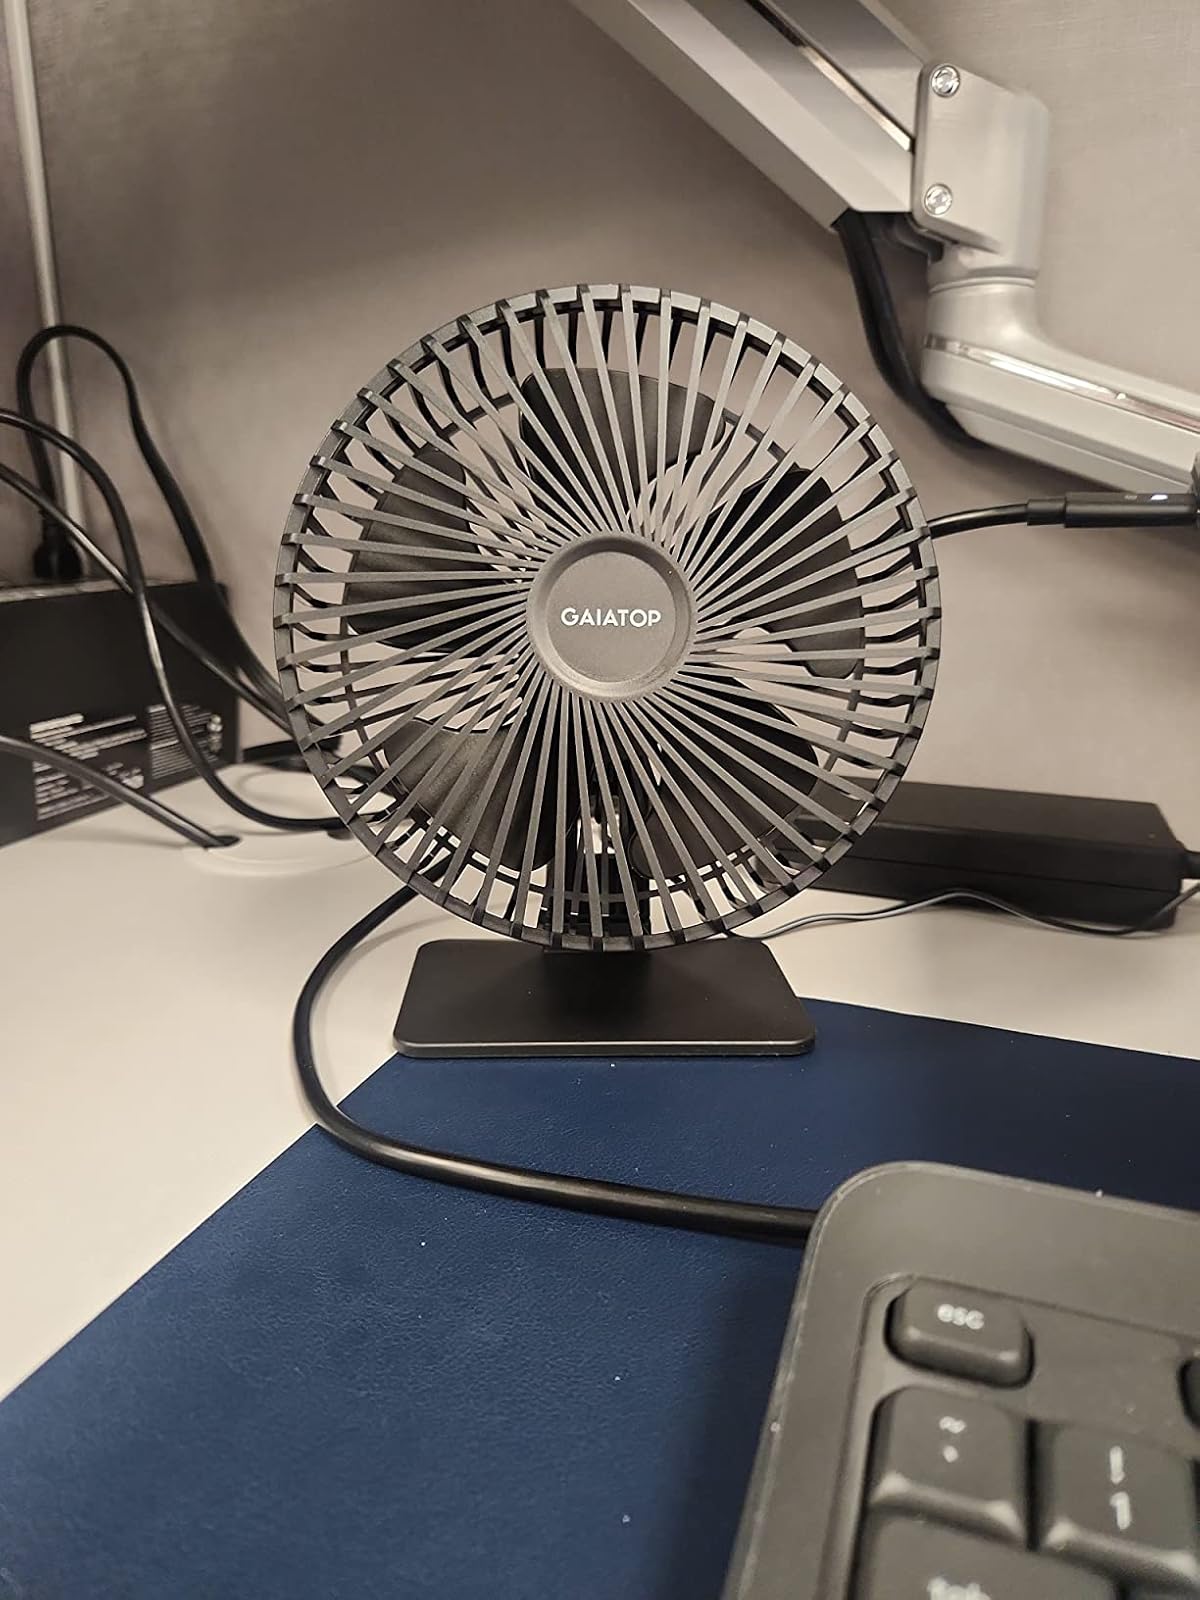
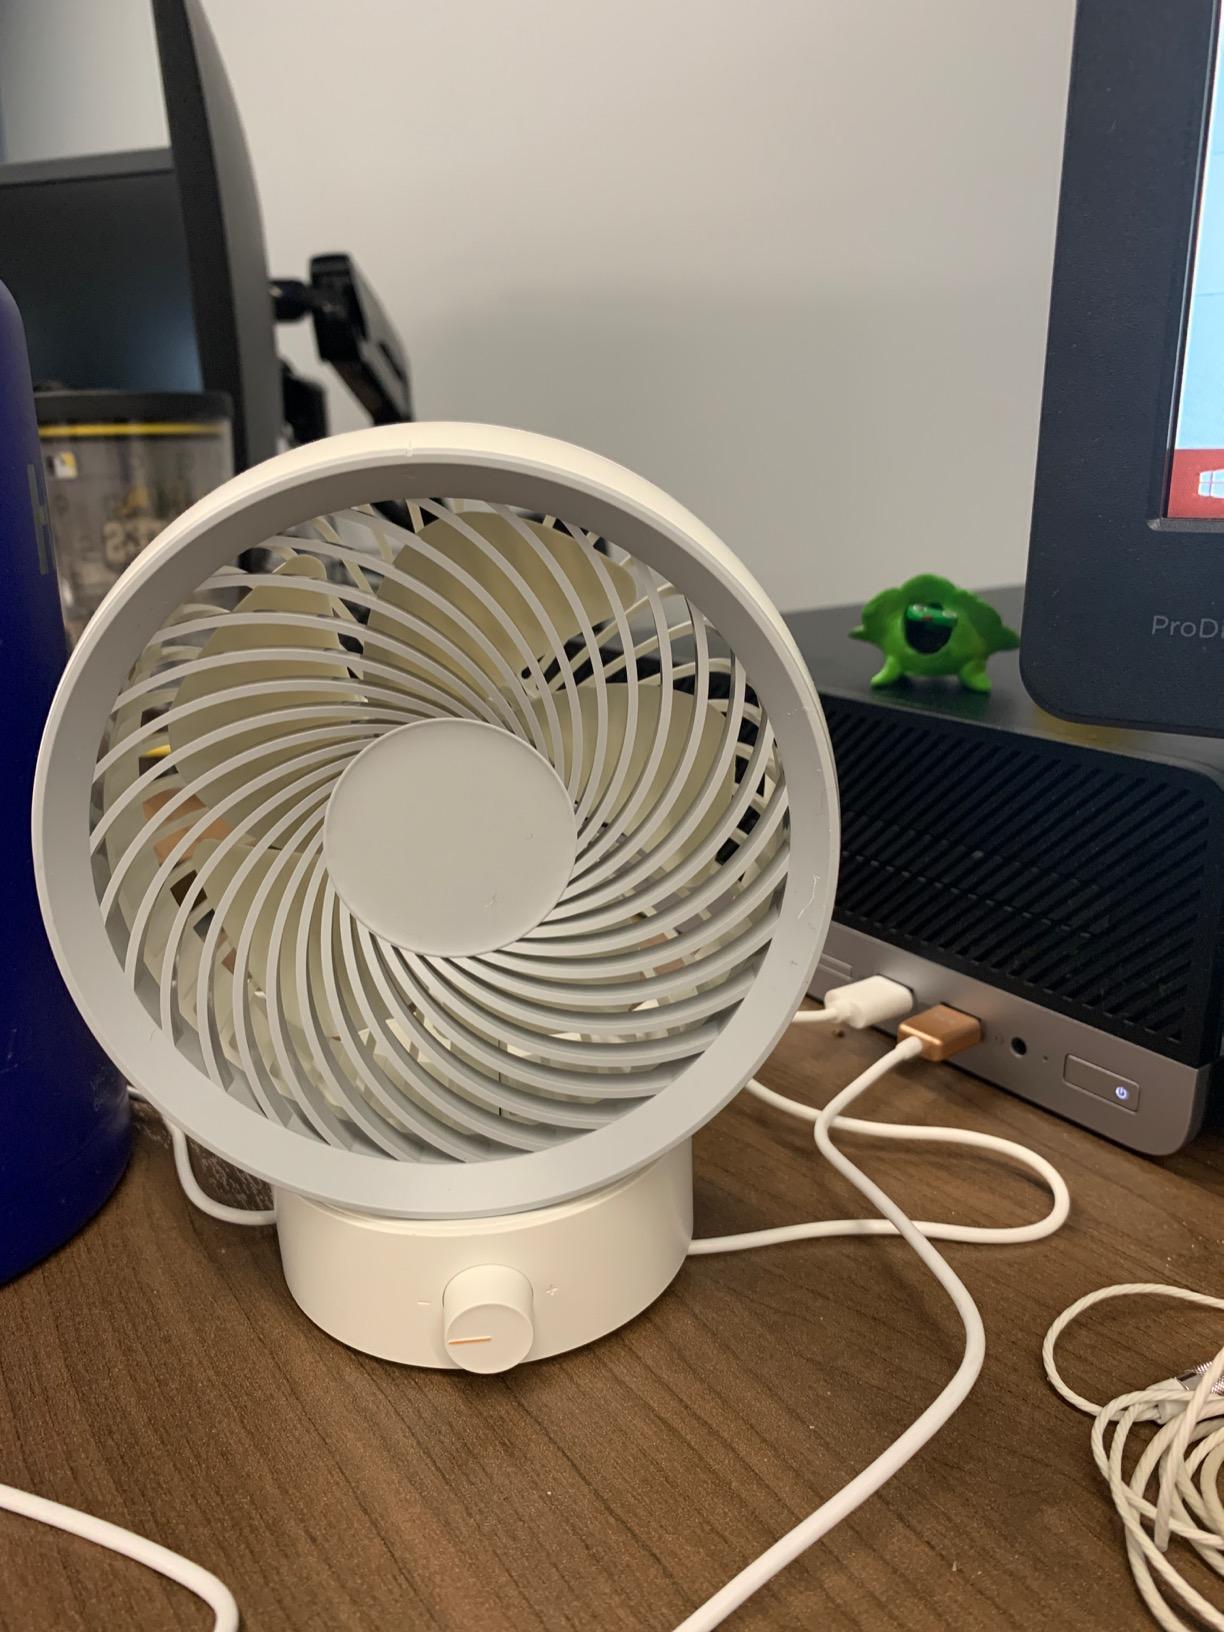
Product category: fan
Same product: no